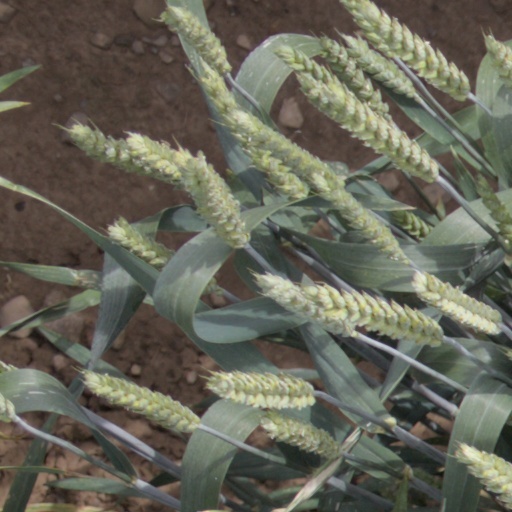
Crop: wheat